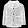
Label: Coat